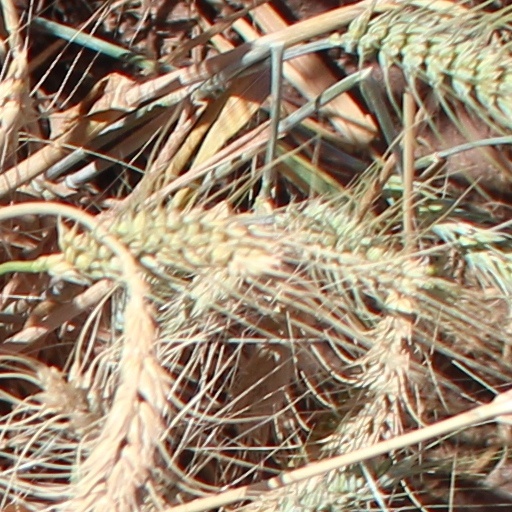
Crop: wheat